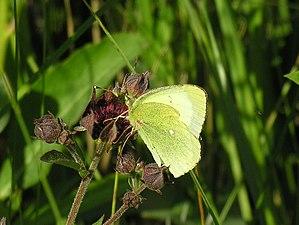
Le Solitaire est un lépidoptère de la famille des Pieridae, de la sous-famille des Coliadinae et du genre Colias.